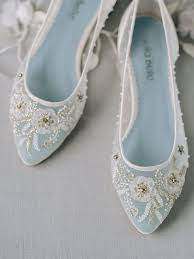
Label: Ballet Flat